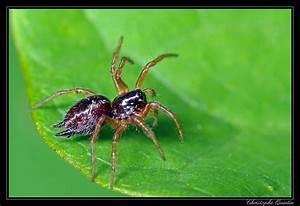
spider